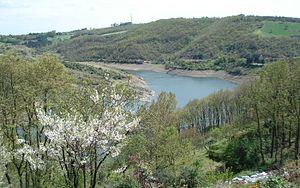
Le barrage d'Ömerli est un barrage de Turquie.